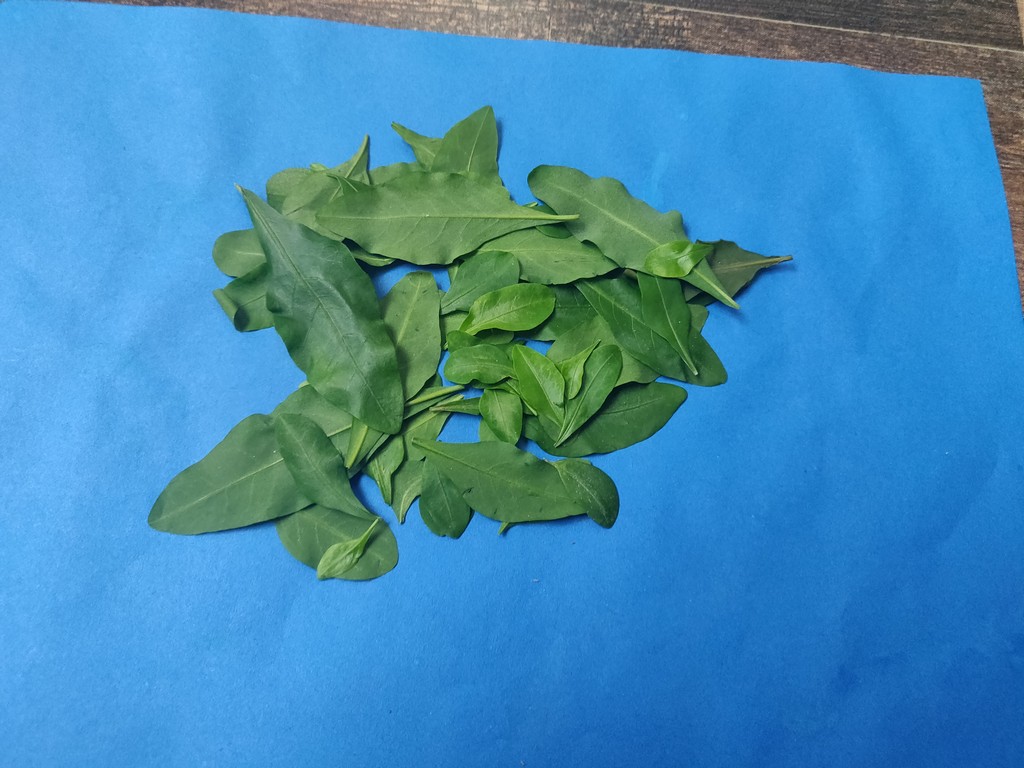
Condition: Healthy
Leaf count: multiple
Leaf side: unknown